Adam Engel

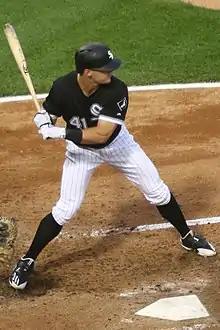
Engel with the Chicago White Sox

On January 6, 2023, Engel signed a one-year, major league contract with the San Diego Padres. Engel began the season on the injured list after suffering a left hamstring strain in spring training. He began a rehab assignment with the Triple-A El Paso Chihuahuas on April 15 and was activated off of the injured list on May 5. He played in 5 games for the Padres, appearing mainly as a pinch runner and going hitless in 6 at-bats. Engel was designated for assignment on May 20, when José Azócar was activated from the injured list. He was released by the Padres on May 24.